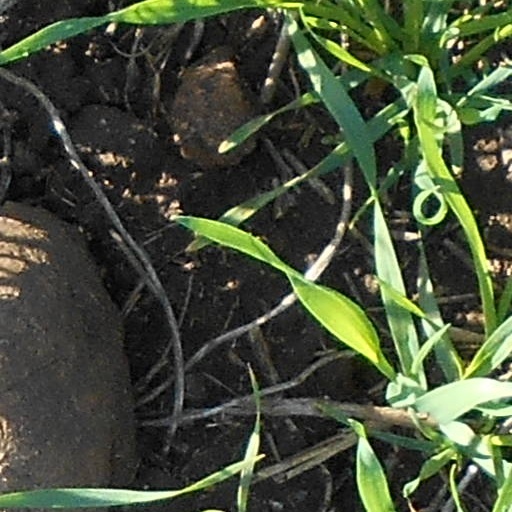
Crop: wheat